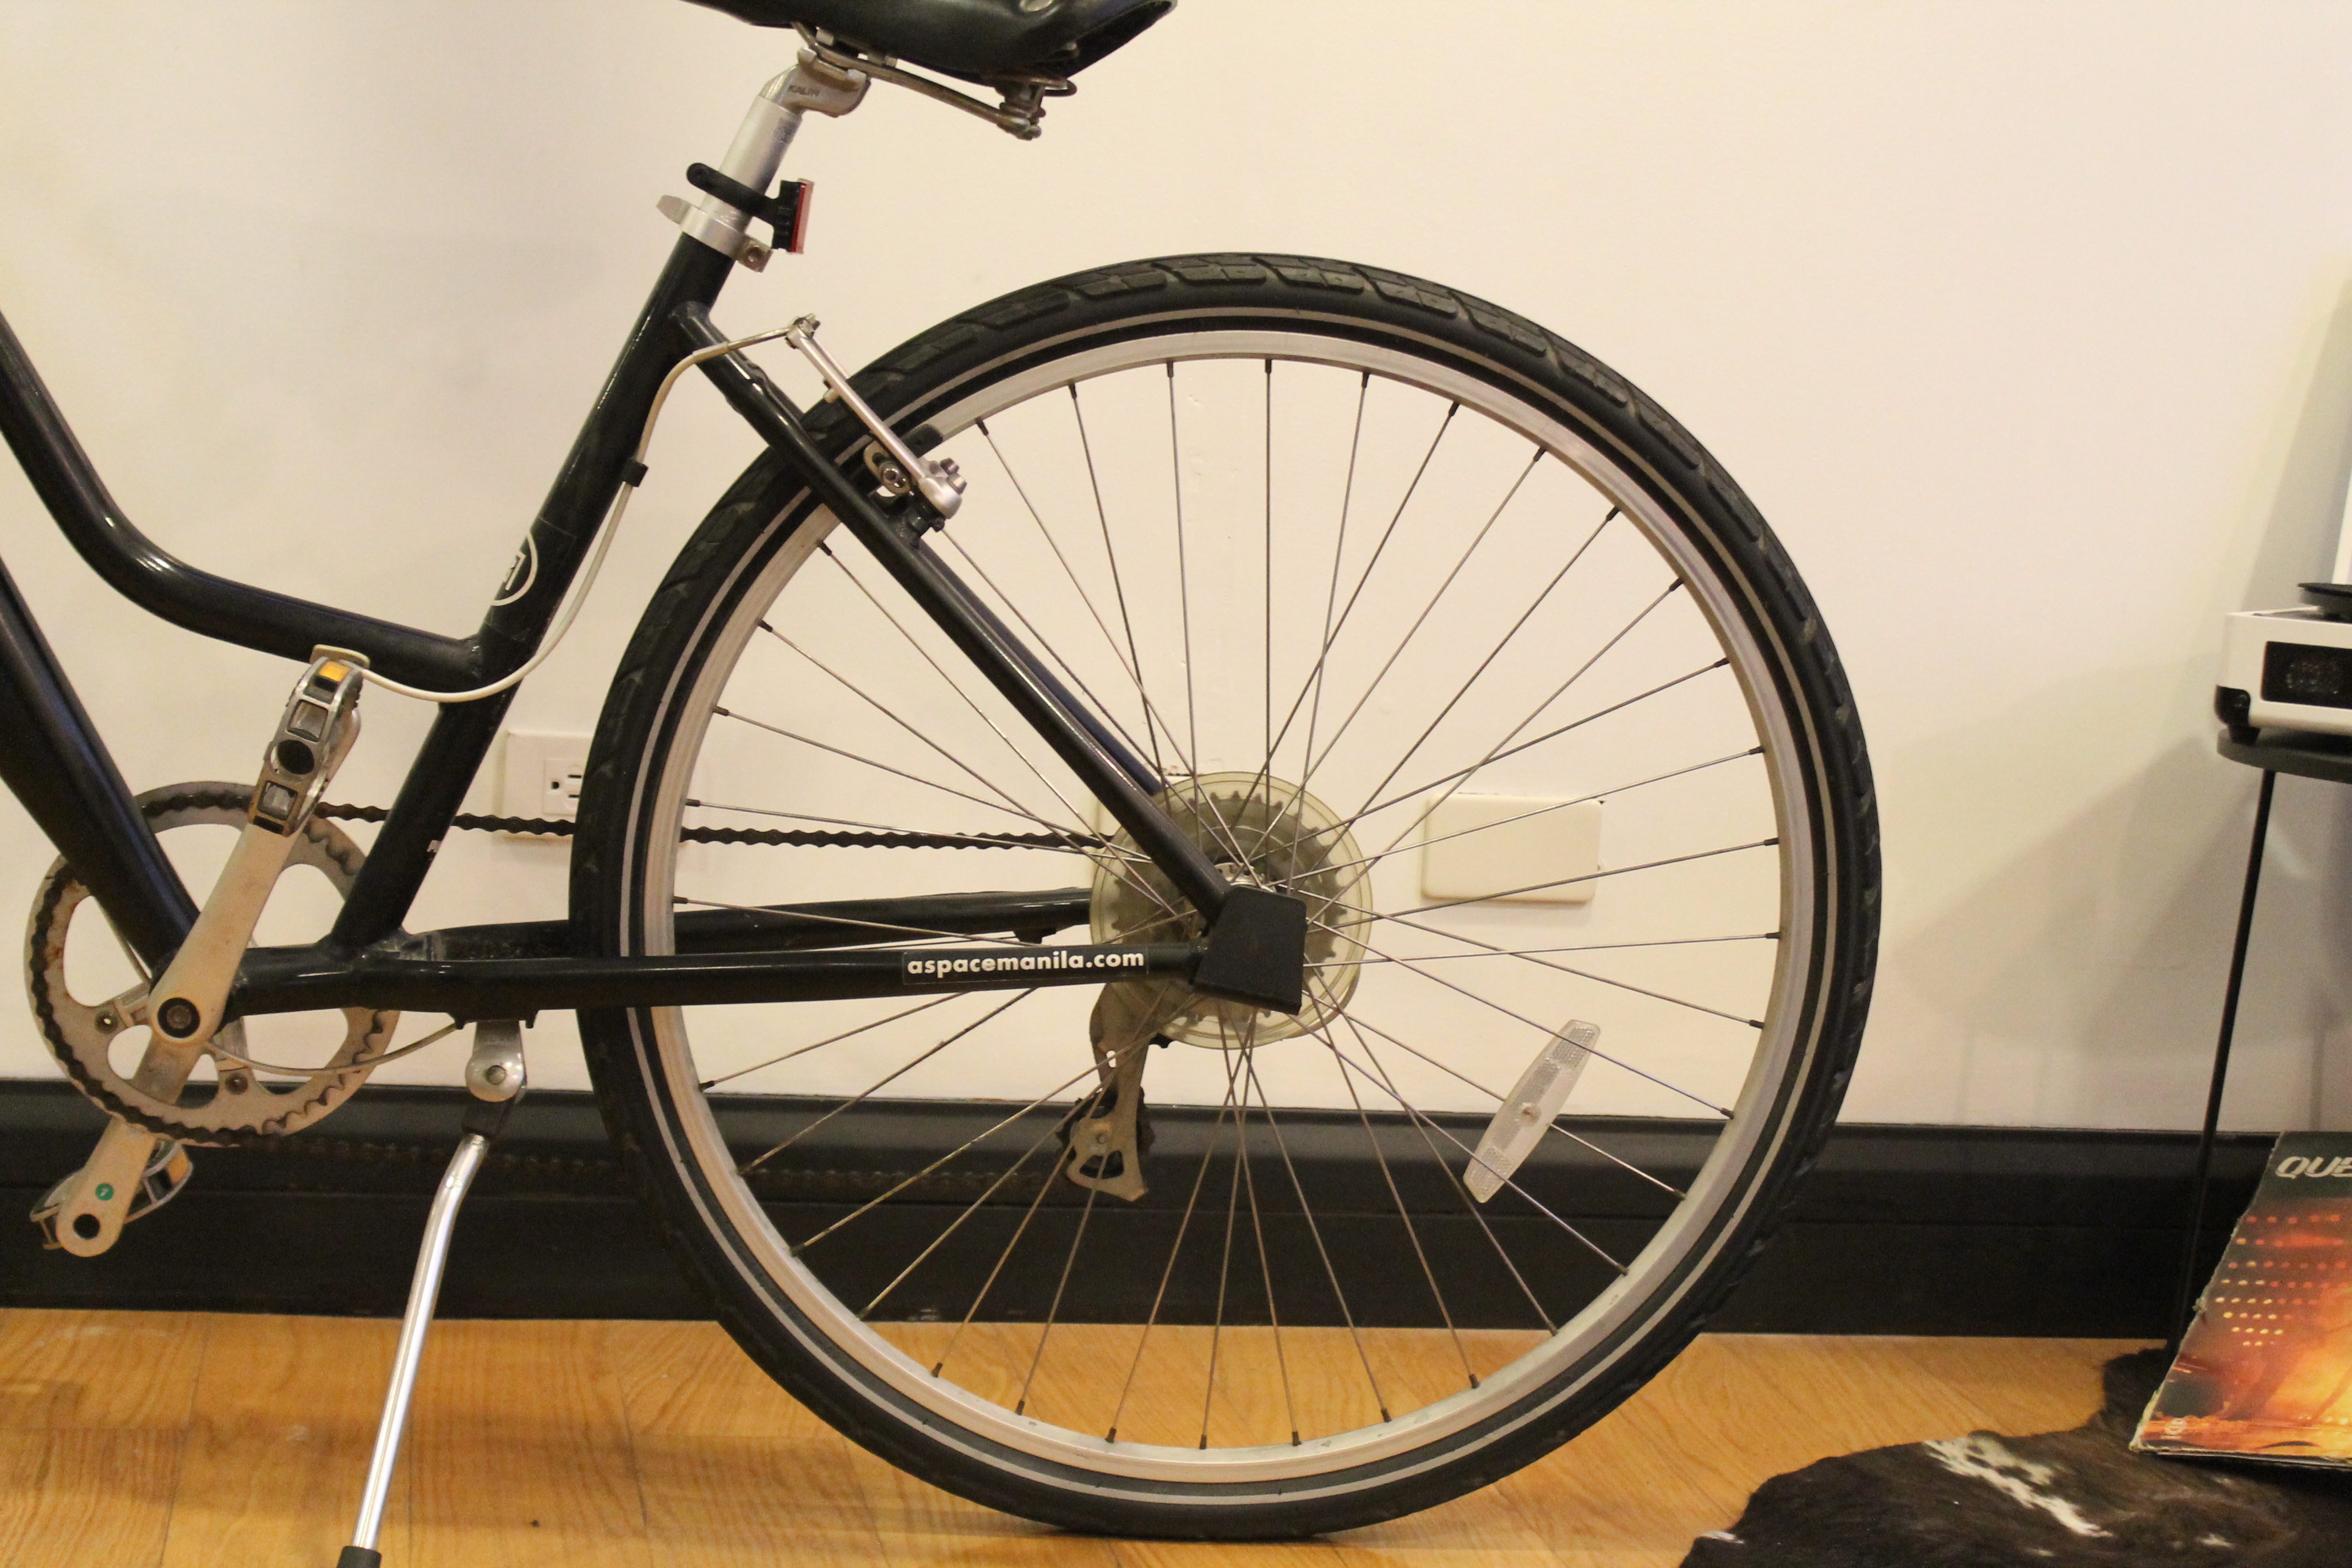
wheel, bicycle, vehicle, spoke, sports equipment, mountain bike, rim, bicycle frame, bicycle wheel, land vehicle, cyclo cross bicycle, bmx bike, freestyle bmx, road bicycle, racing bicycle, hybrid bicycle